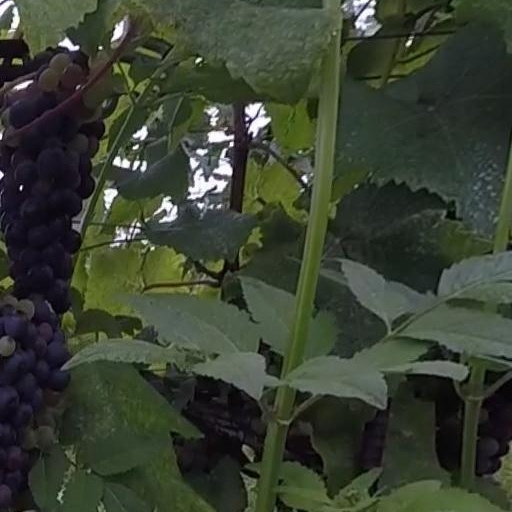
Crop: grape